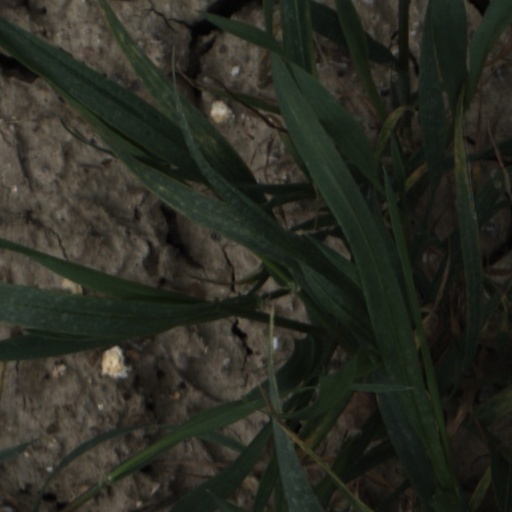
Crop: wheat